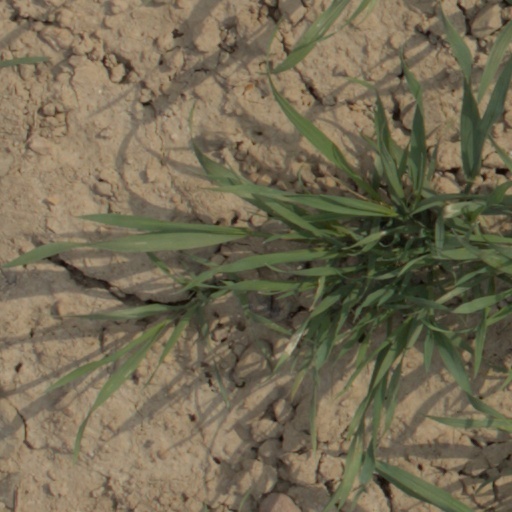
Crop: wheat